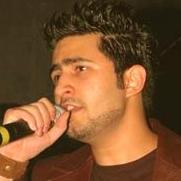
Age: 21